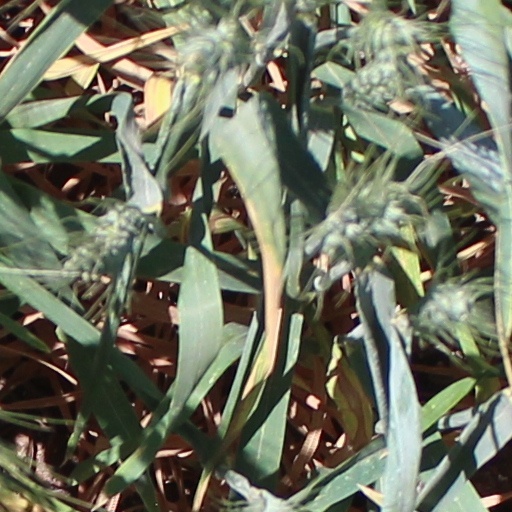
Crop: wheat